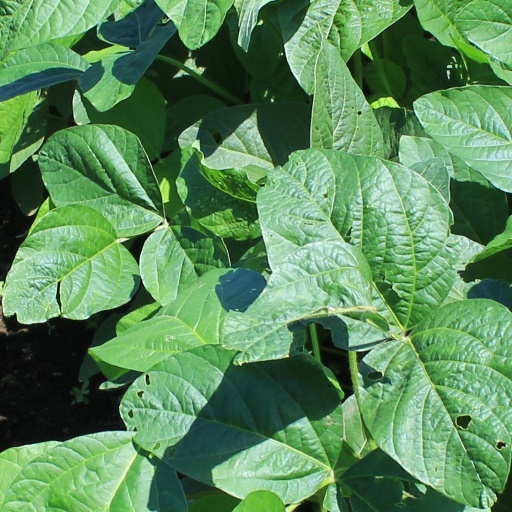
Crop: soybean